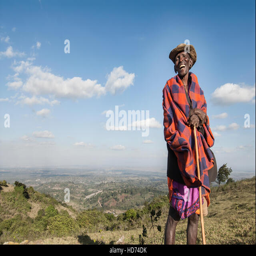
a traditional elder smiles on top of a hill with a scenic view in background .